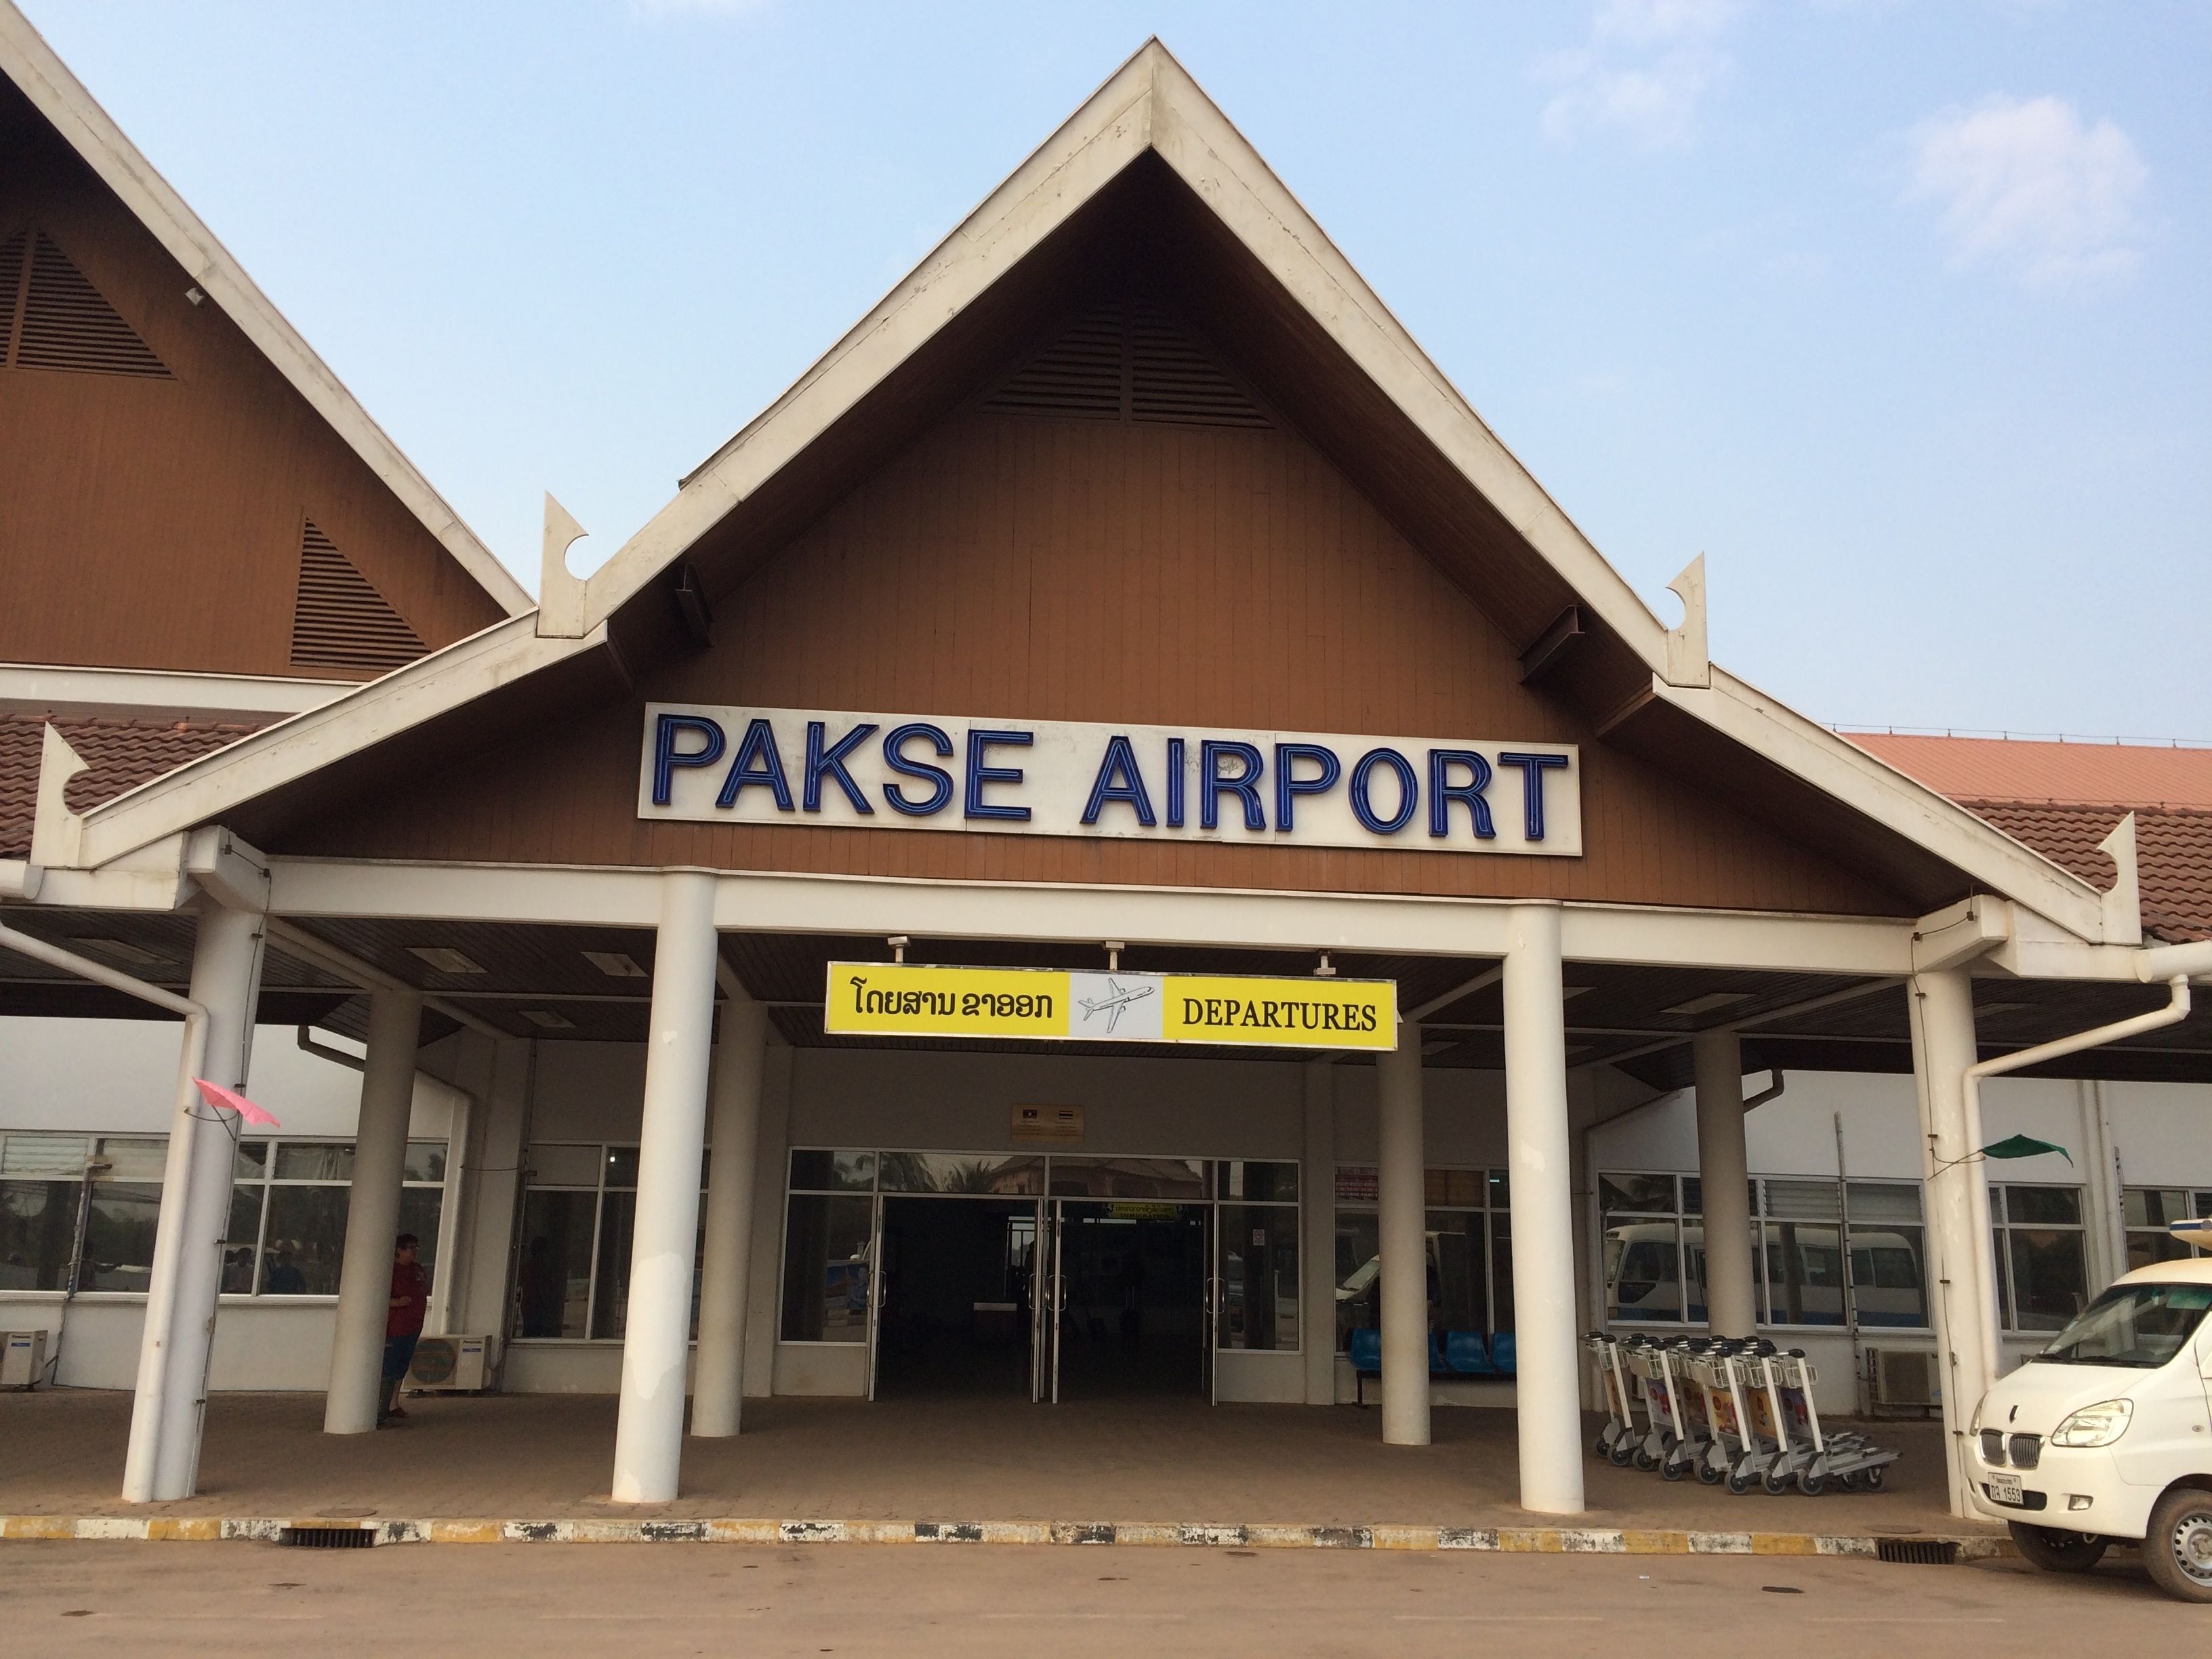
building, restaurant, laos, foreign countries, outlet store, pakse, pakse airport, local airport